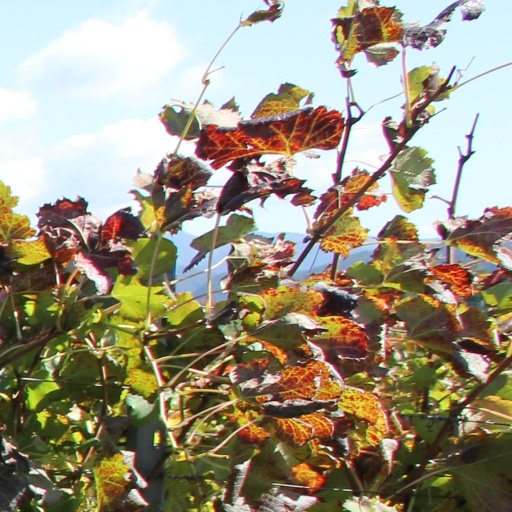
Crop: grape